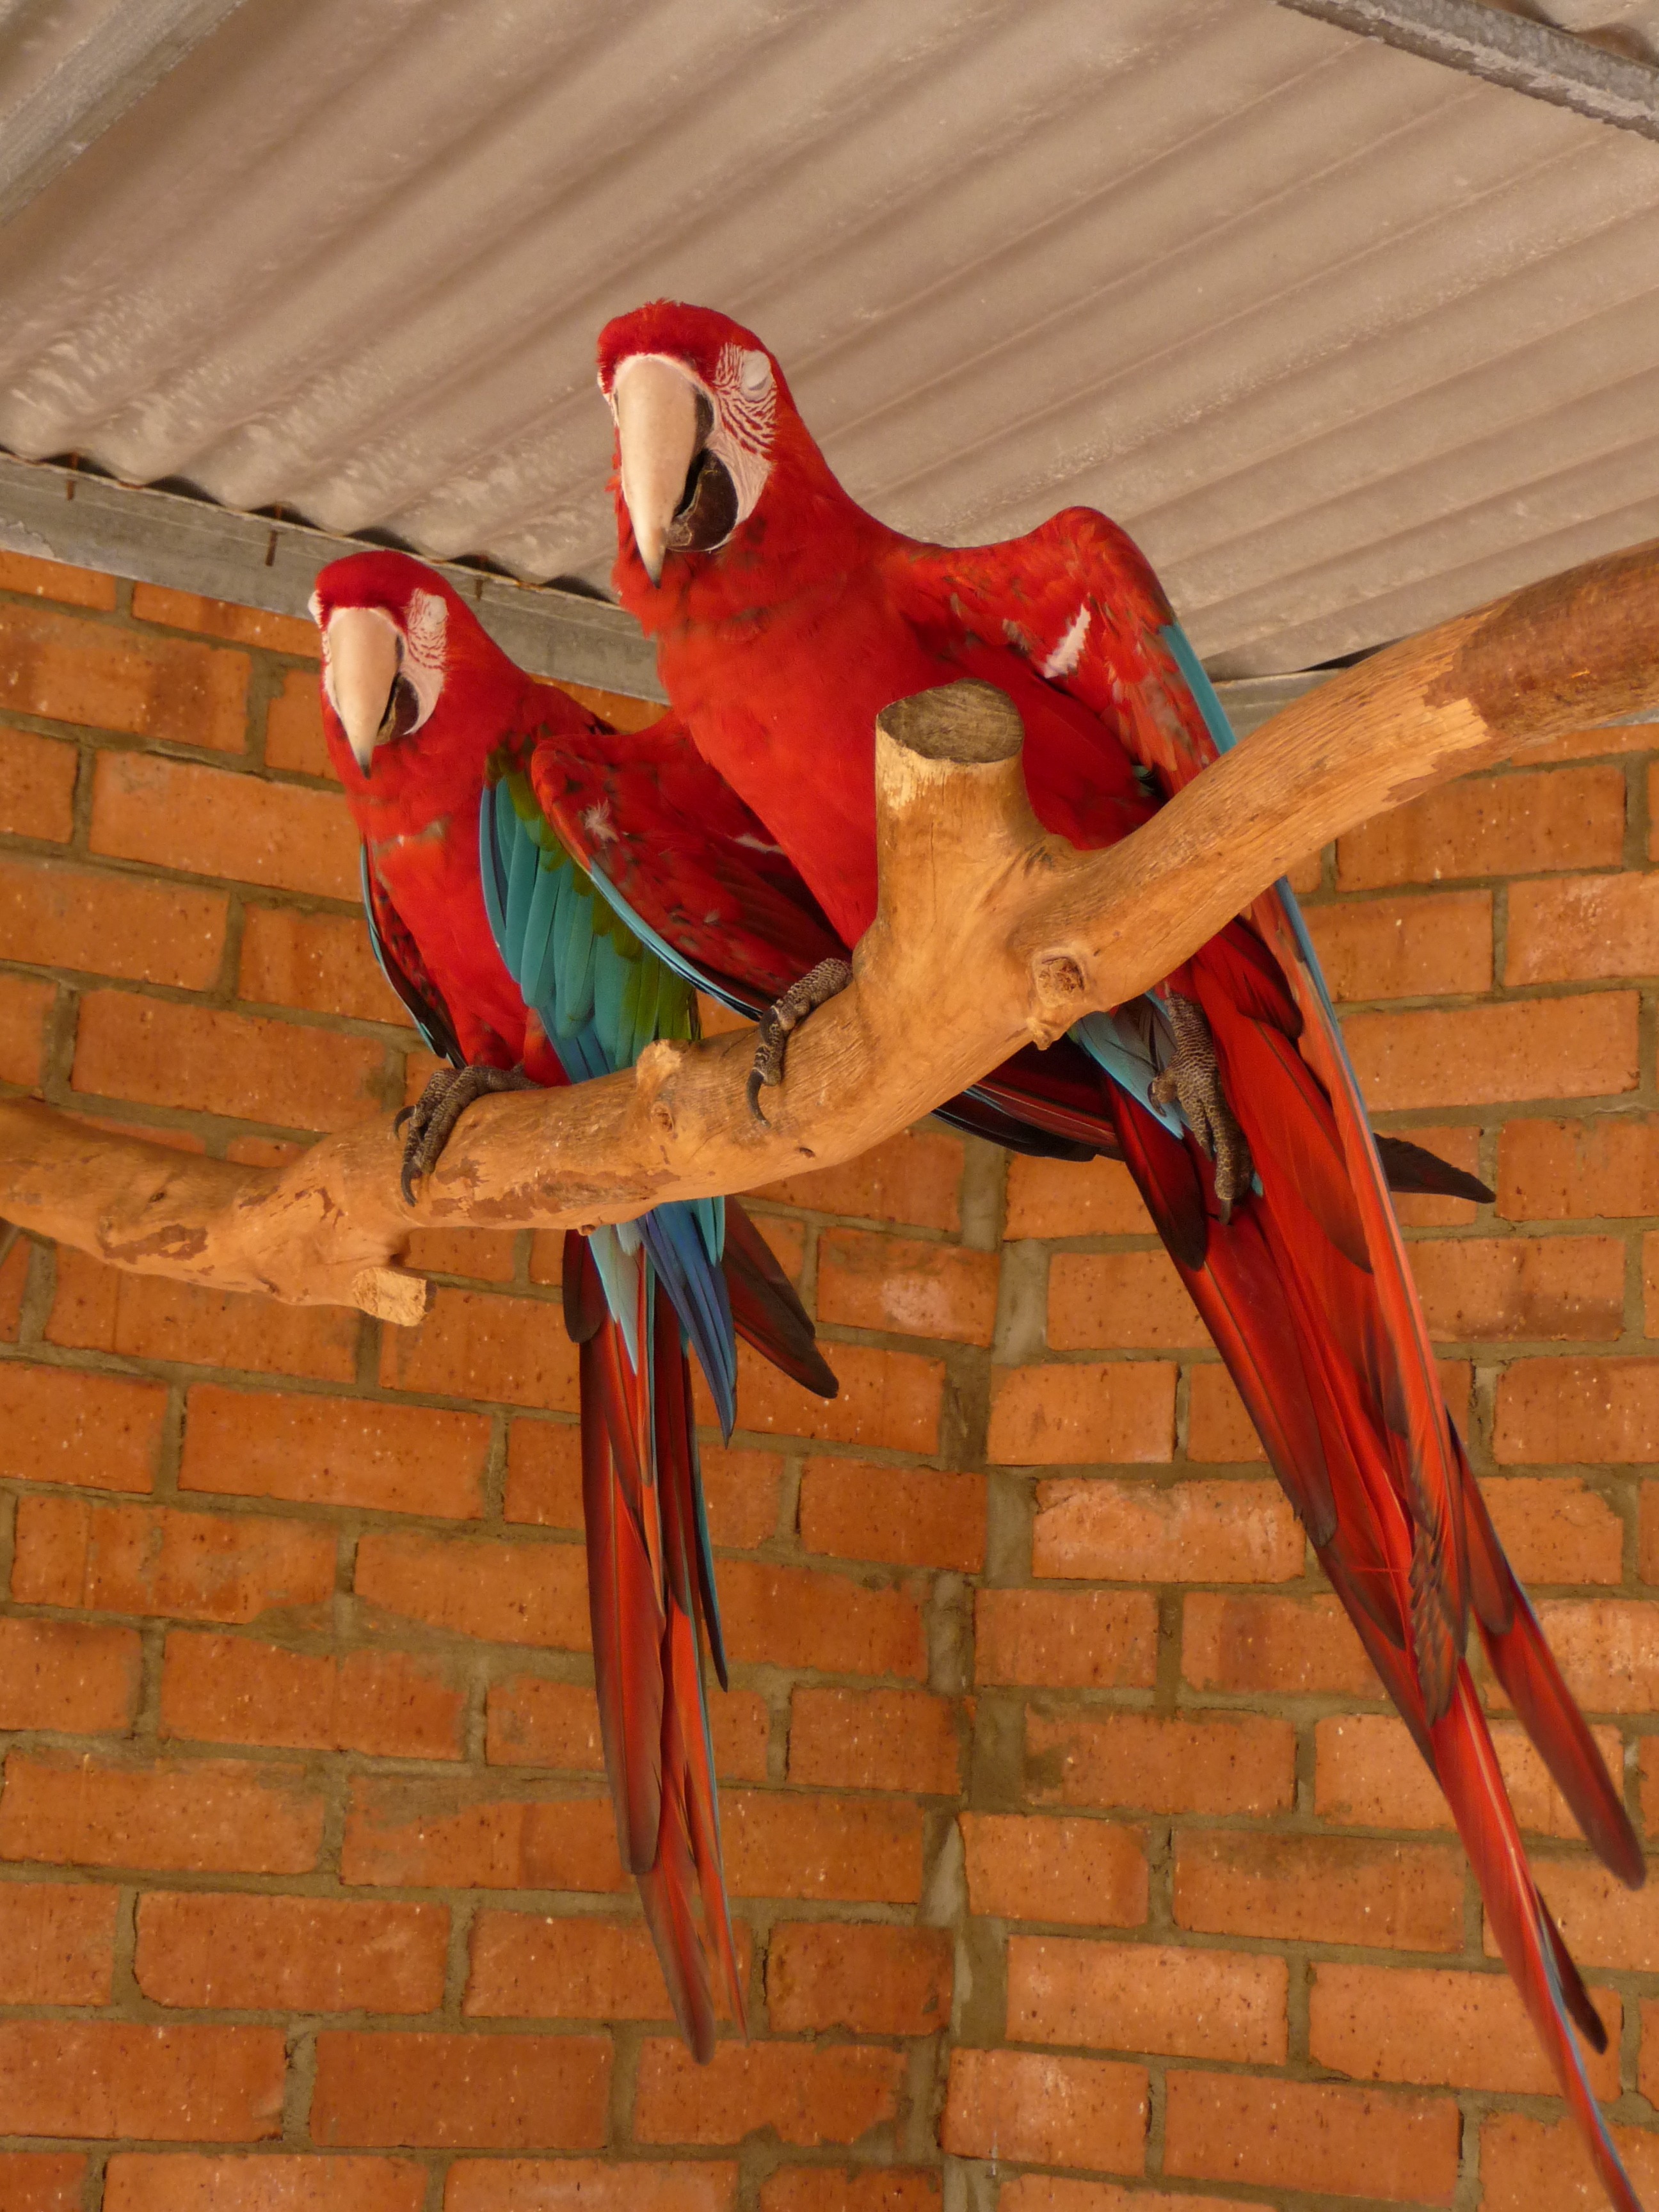
nature, bird, wing, wildlife, red, beak, tropical, couple, macaw, birds, feathers, wings, vertebrate, parrot, parrots, perching bird